Keep the Aspidistra Flying

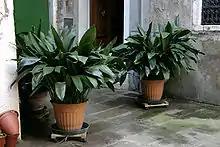
Two aspidistra plants – "The types he saw all round him, especially the older men, made him squirm. That was what it meant to worship the money-god! To settle down, to Make Good, to sell your soul for a villa and an aspidistra! To turn into the typical bowler-hatted sneak – Strube's 'little man' [–] What a fate!" (Ch. III)

The aspidistra is a hardy, long-living plant that has been used as a house plant in England, and which can grow to an impressive, even unwieldy size. It was especially popular in the Victorian era, in large part because it could tolerate not only weak sunlight but also the poor indoor air quality that resulted from the use of oil lamps and, later, coal gas lamps. Aspidistras had fallen out of favour by the 20th century, following the advent of electric lighting, but their use had been so widespread among the middle class that they had become a music hall joke, appearing in songs such as "Biggest Aspidistra in the World", of which Gracie Fields made a recording.